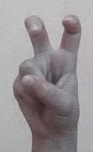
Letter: toot